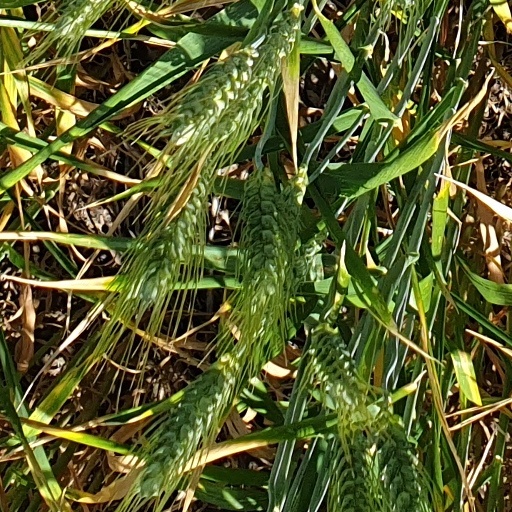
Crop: wheat